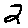
Label: 2